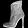
Label: Ankle boot